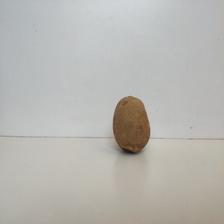
Size: Spoiled